Lincoln Peak (Vermont)

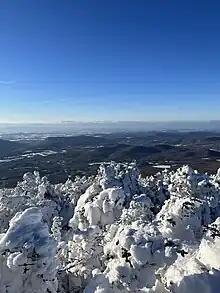
Lincoln Peak looking west

Lincoln Peak stands within the watershed of Lake Champlain, which drains into the Richelieu River in Québec, then into the Saint Lawrence River, and into the Gulf of Saint Lawrence.